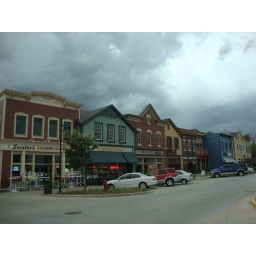
I like the red car by the red building and the blue car by the blue building. Just thought I would point that out.